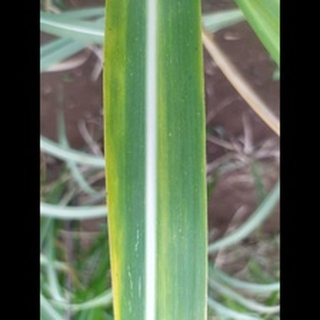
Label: sugarcane_yellow_leaf_disease